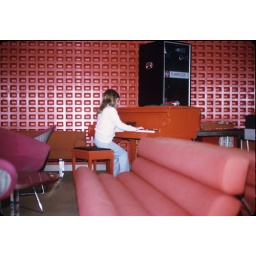
A Cunard red piano! For reference this location is where the lounge by the Golden Lion Pub was more recently.